Makoto Naegi

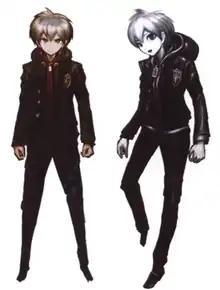
Unused artwork of Makoto Naegi by Rui Komatsuzaki.

During early stages of the game "Danganronpa: Trigger Happy Havoc", a demo named "Distrust", Makoto was simply named . Writer Kazutaka Kodaka from Spike Chunsoft said in an interview that his aim was not to have players project themselves onto Makoto Naegi, a common method of writing for visual novels. In the initial stages of the game's development, it belonged to this genre. Kodaka said the main purpose of Makoto's interactions with the rest of the cast was to show how different he was from the cast of "Danganronpa". While he kept writing, "Makoto started to grow through the story and forced him to eventually act." This led to Makoto becoming a more active character in the first game. As time passed, Kazutaka thought of Makoto as a strong main character who can solve cases on his own, something he wanted to change for future games. Producer Yoshinori Terasawa aimed to balance the cast and to connect with the audience; this was done mostly with Makoto. Since Makoto does not share the unique attributes of the other students, Terasawa tried to make him stand out so that players would connect with him.